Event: Nepal Earthquake
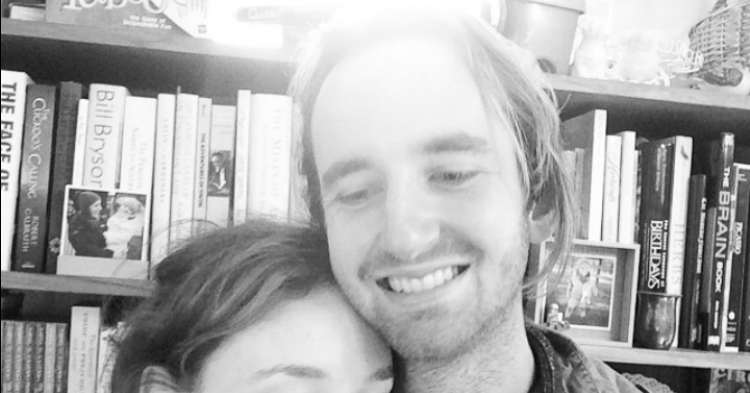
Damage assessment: no_damage